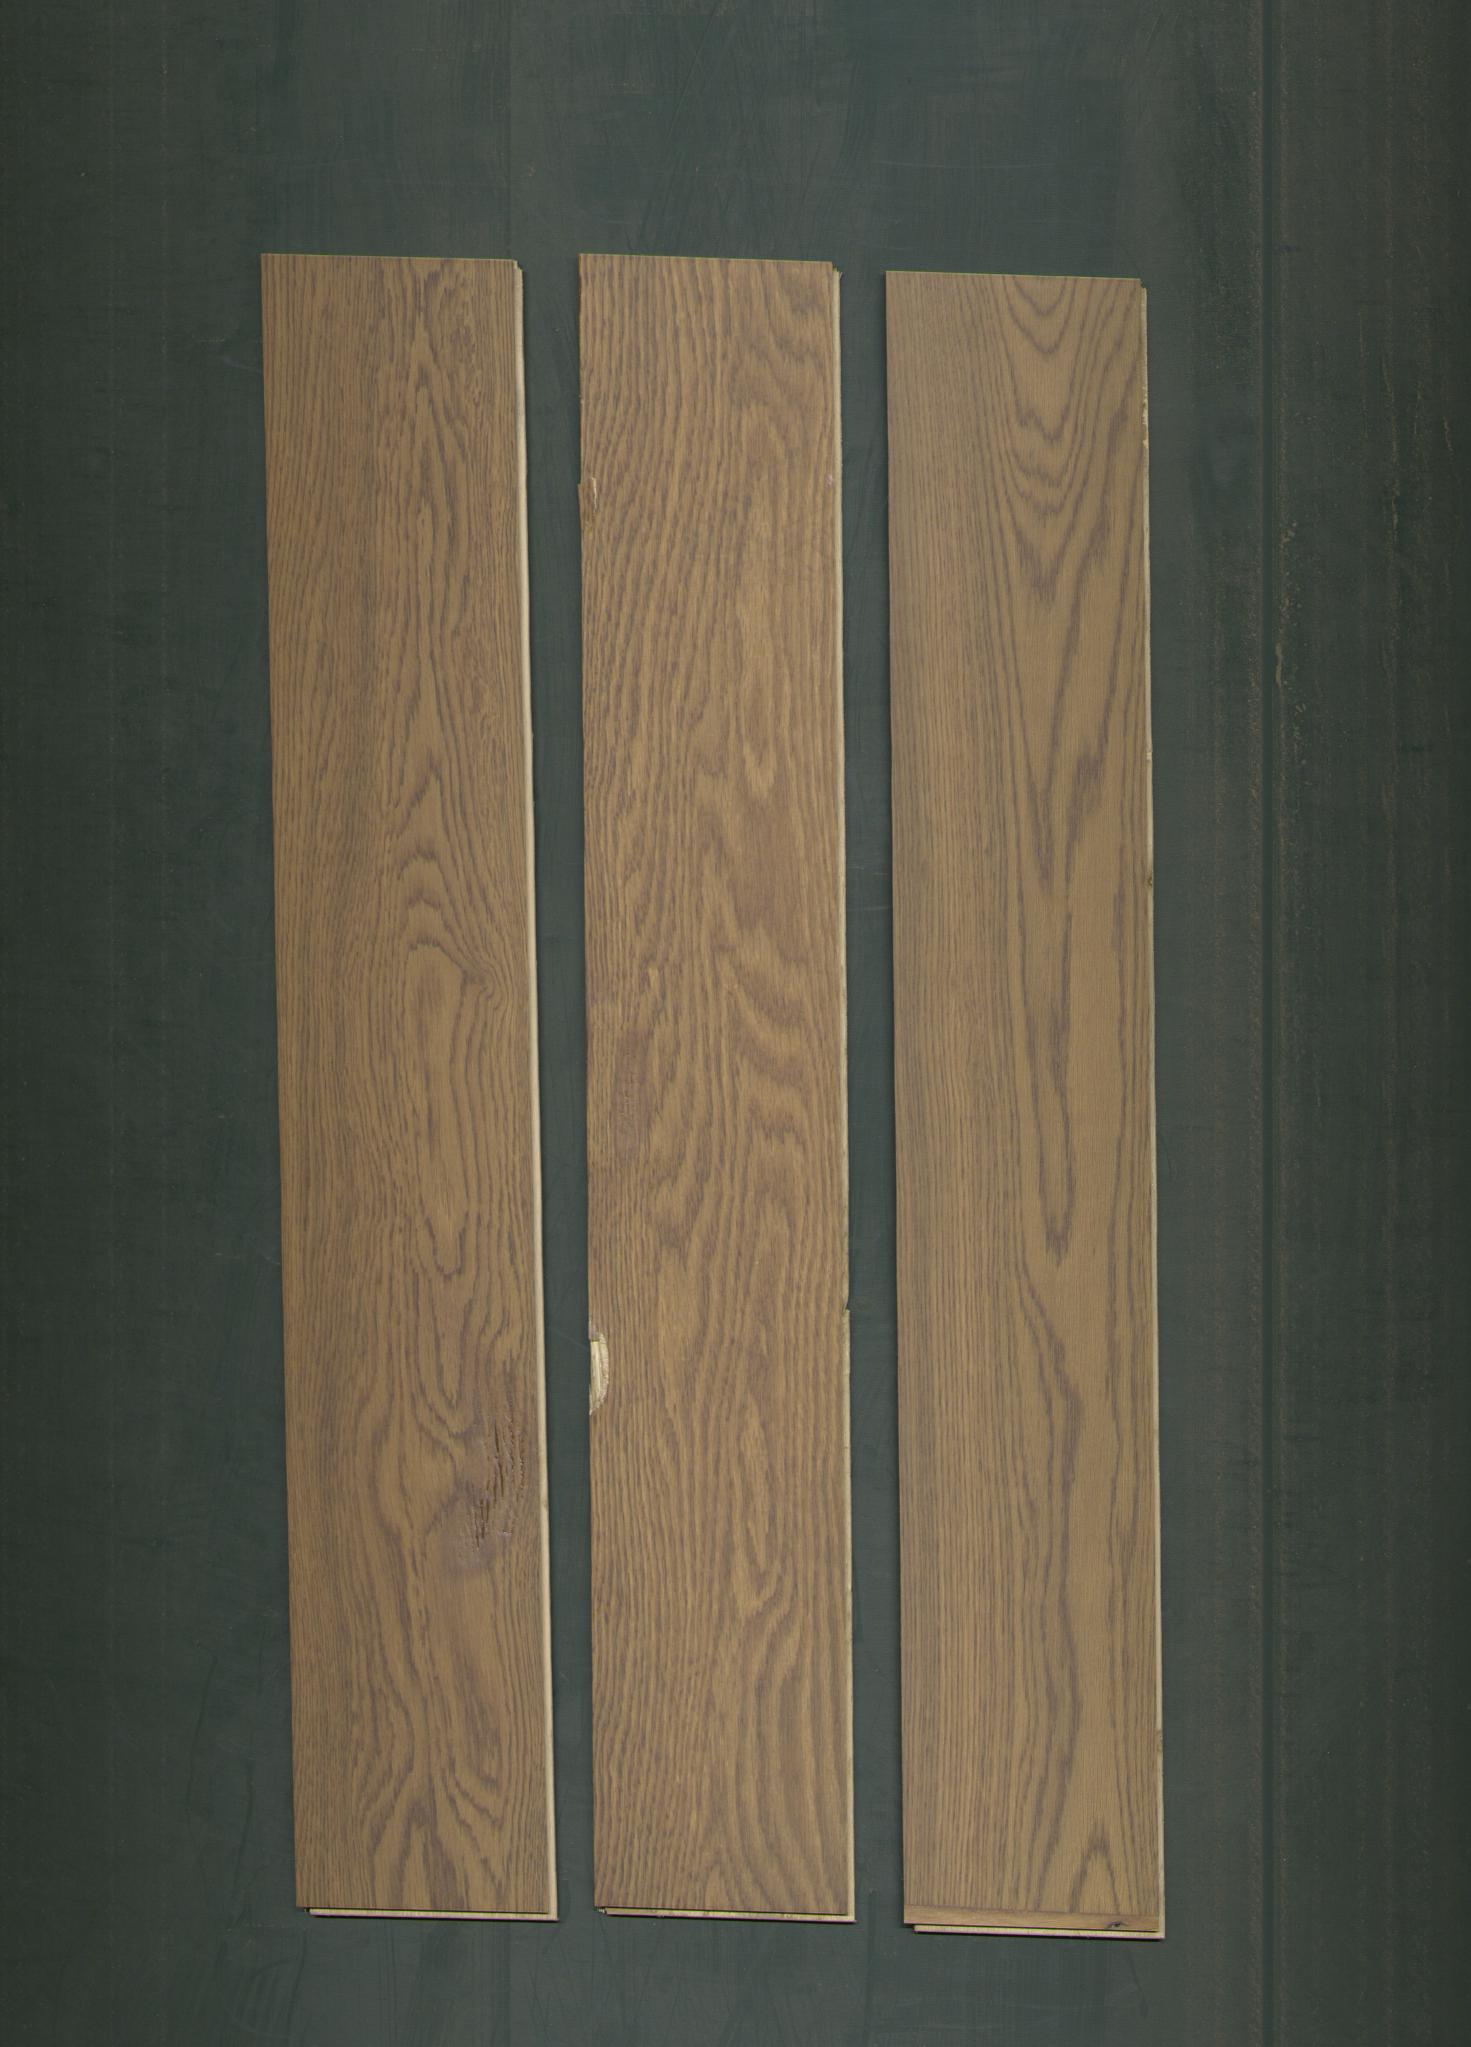
Label: mixers